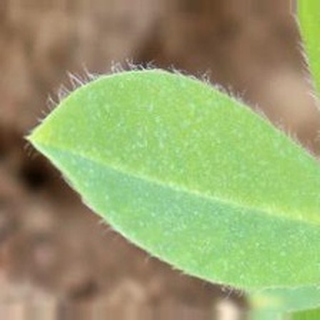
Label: healthy_groundnut